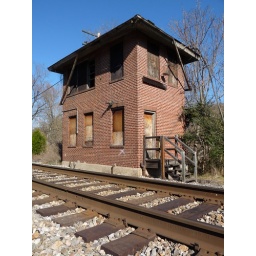
old railroad crossing tower in Lynchburg, Virginia